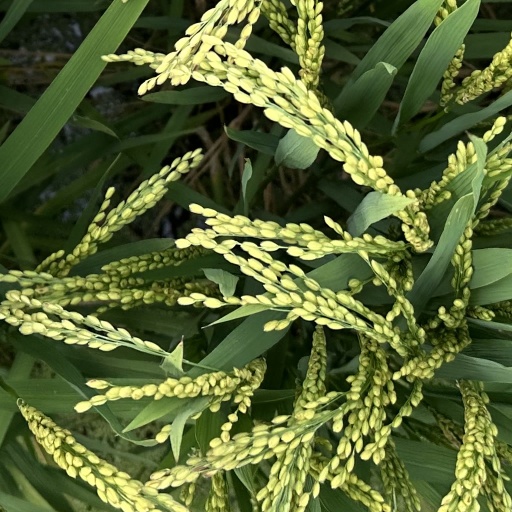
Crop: rice